Karel Smyczek

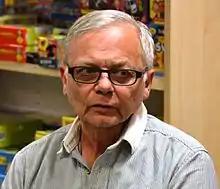
Karel Smyczek (2013)

Karel Smyczek (born 31 March 1950) is a Czech film director, actor and screenwriter. His film "Why?" was screened in the Un Certain Regard section at the 1988 Cannes Film Festival.